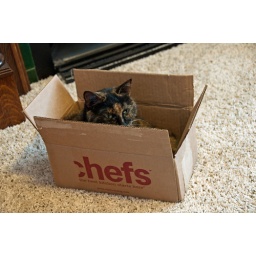
Big cat in a little box